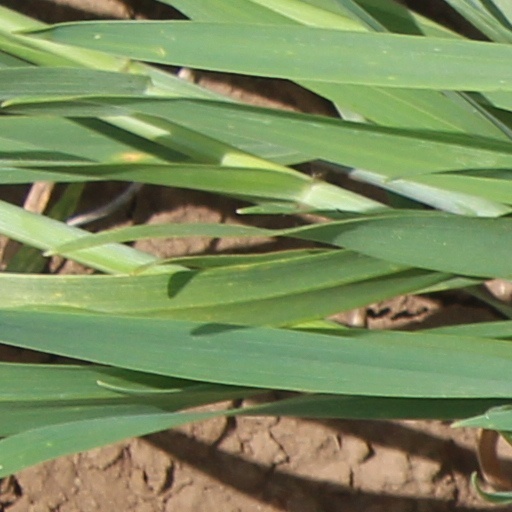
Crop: wheat